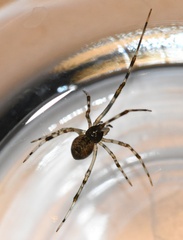
Species: Parasteatoda_tepidariorum